Bristol Reservoirs

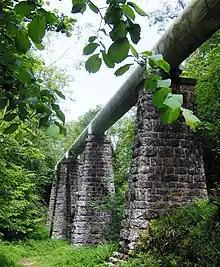
The aqueduct in Harptree Combe

The Bristol Reservoirs are six reservoirs or sets of reservoirs in the area south of Bristol. All six are operated by Bristol Water.